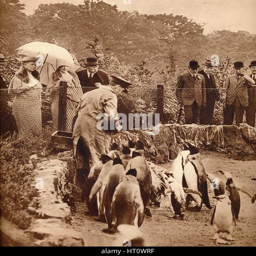
penguins on parade for person .